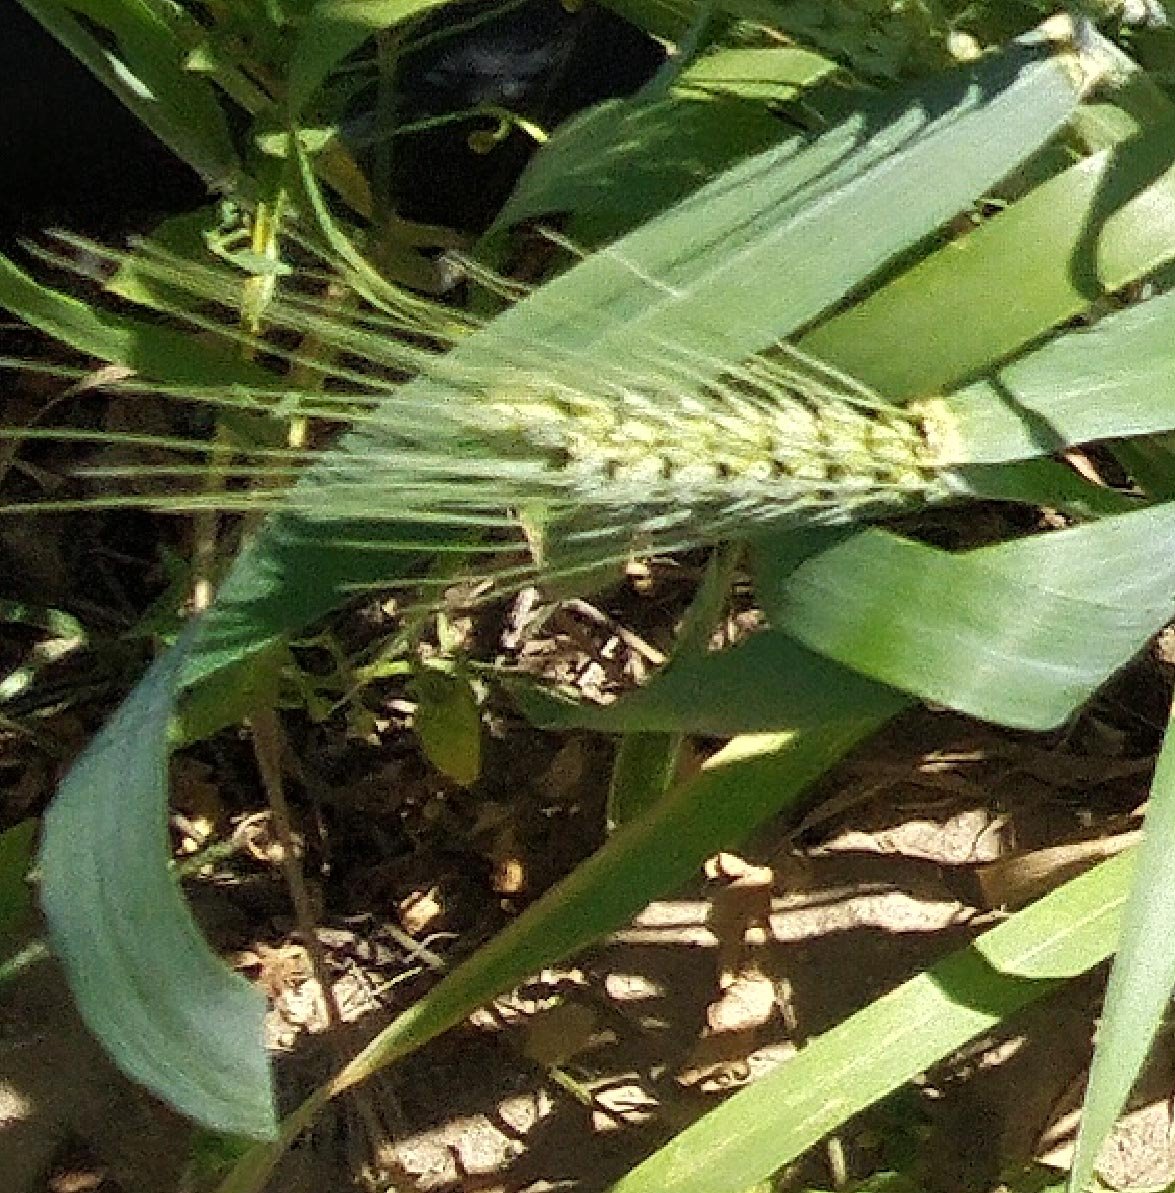
Label: Wheat___Healthy